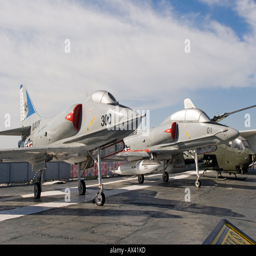
exhibits on the former aircraft carrier now a floating museum moored